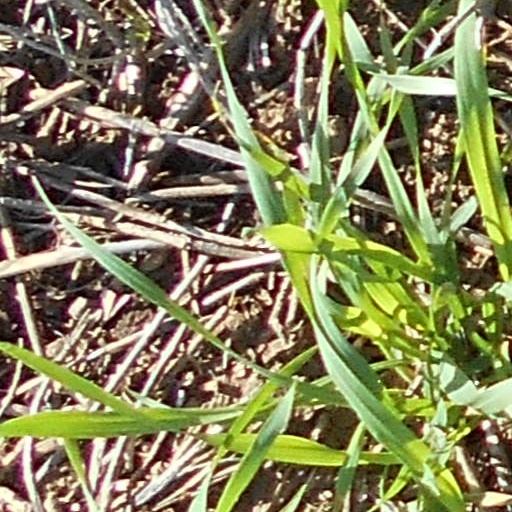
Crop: wheat